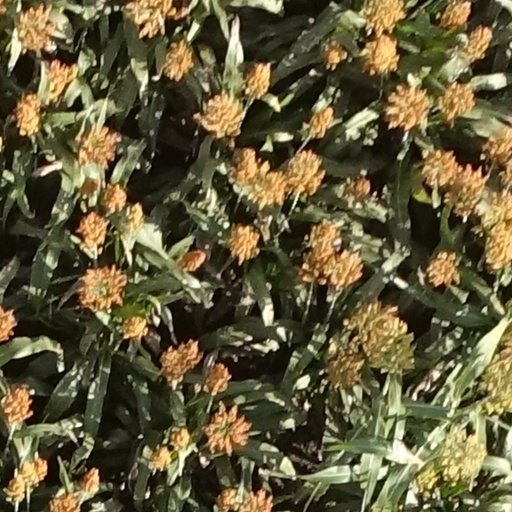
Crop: sorghum